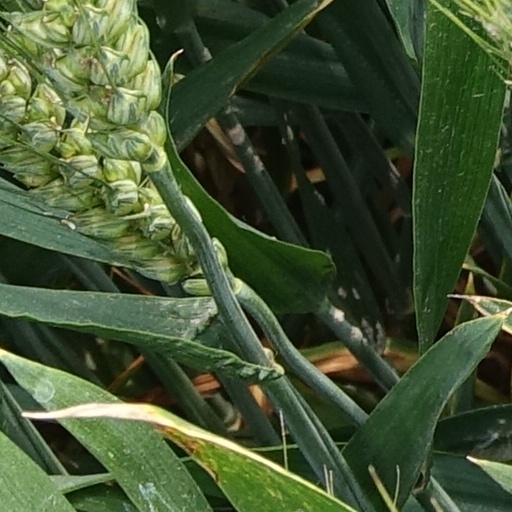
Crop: wheat